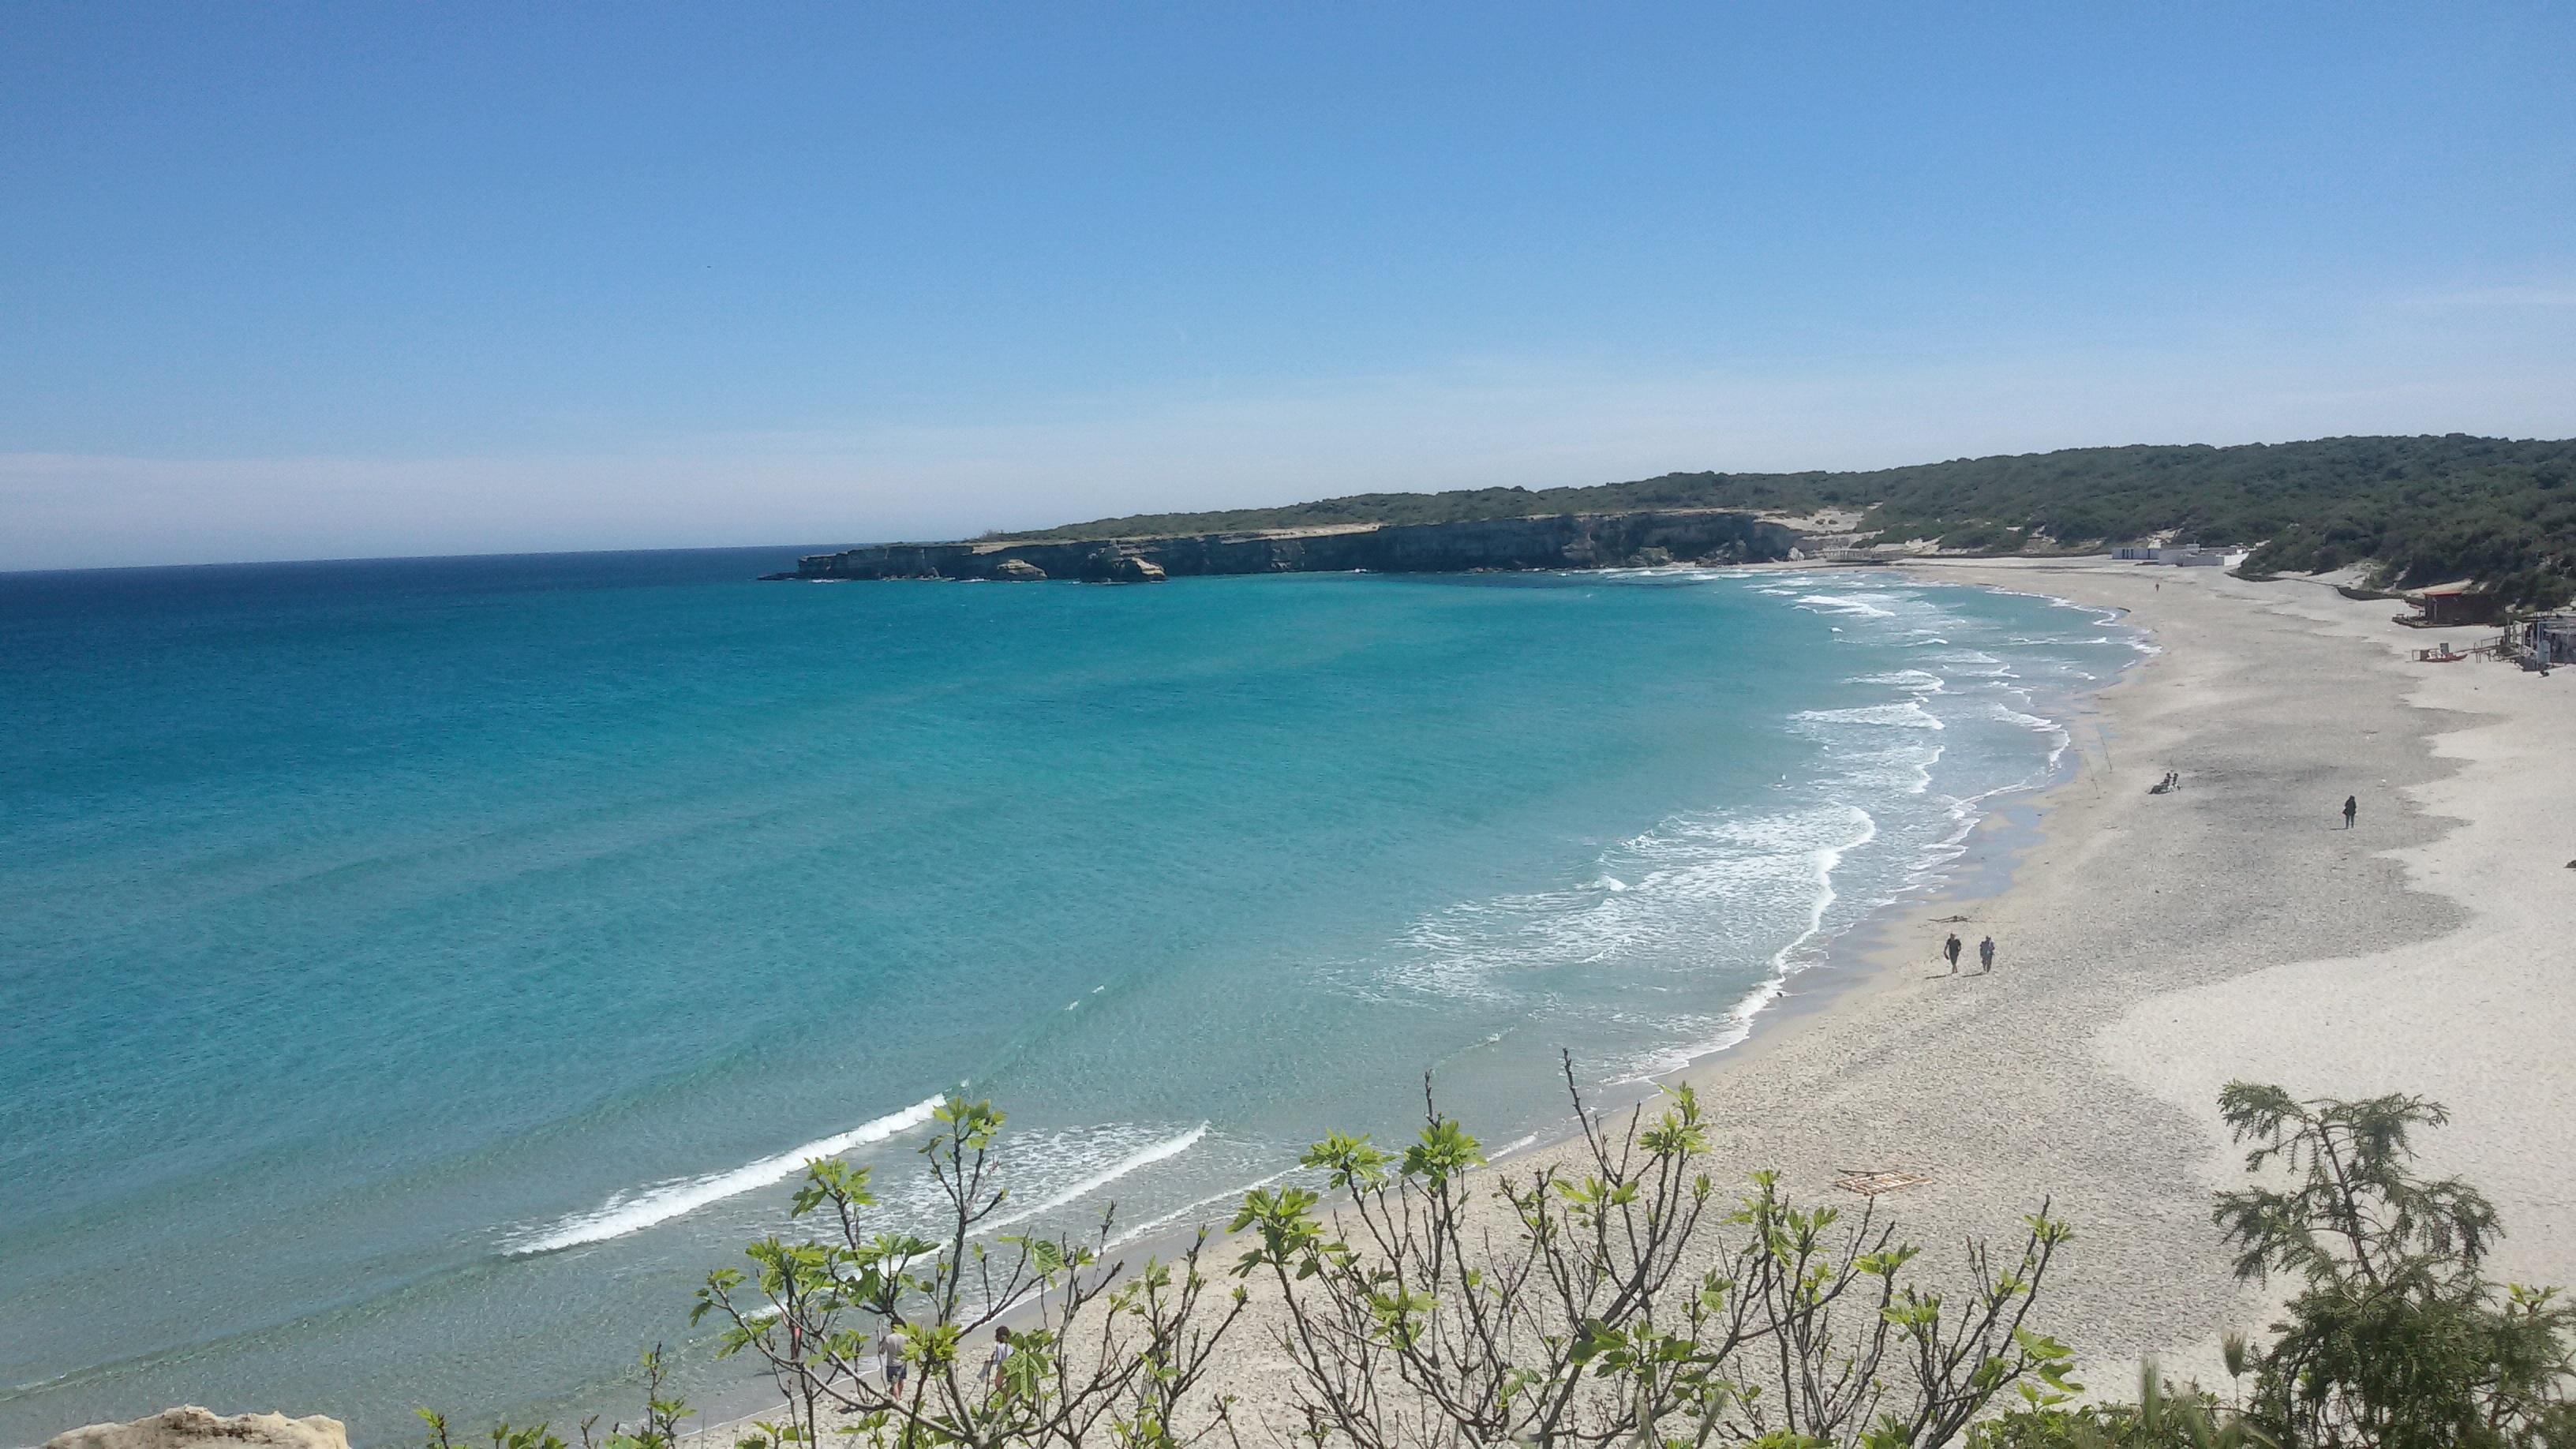
beach, landscape, sea, coast, forest, ocean, shore, wave, summer, vacation, cliff, cove, bay, island, terrain, body of water, sandy, holidays, cape, adriatic, puglia, salento, torre dell orso, wind wave